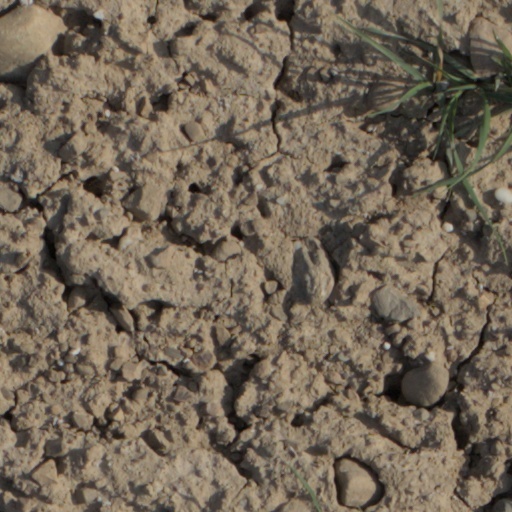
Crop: wheat